Greg Abbott

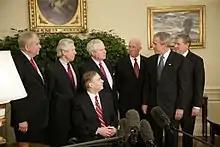
Greg Abbott (bottom) talks about the Harriet Miers nomination with President George W. Bush and former Texas Supreme Court Justices in 2005. From left: Eugene Cook, Raul Gonzalez, Abbott, John Hill, James Baker, Bush, and Craig Enoch

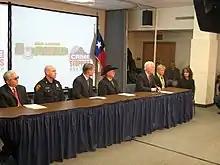
Abbott (center in wheelchair) and John Cornyn highlight Crime Stoppers Month in San Antonio, 2008

Abbott resigned from the Texas Supreme Court in 2001 to run for lieutenant governor of Texas. He had been campaigning for several months when the previous attorney general, John Cornyn, vacated the post to run for the U.S. Senate. Abbott then switched his campaign to the open attorney general's position in 2002. He defeated the Democratic nominee, former Austin mayor and former state senator Kirk Watson, 57% to 41%. Abbott was sworn in on December 2, 2002, following Cornyn's election to the Senate.